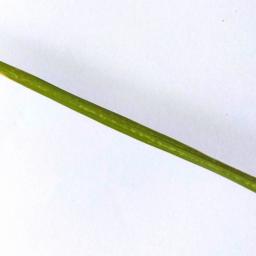
Label: Rice___Healthy